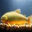
Label: trout